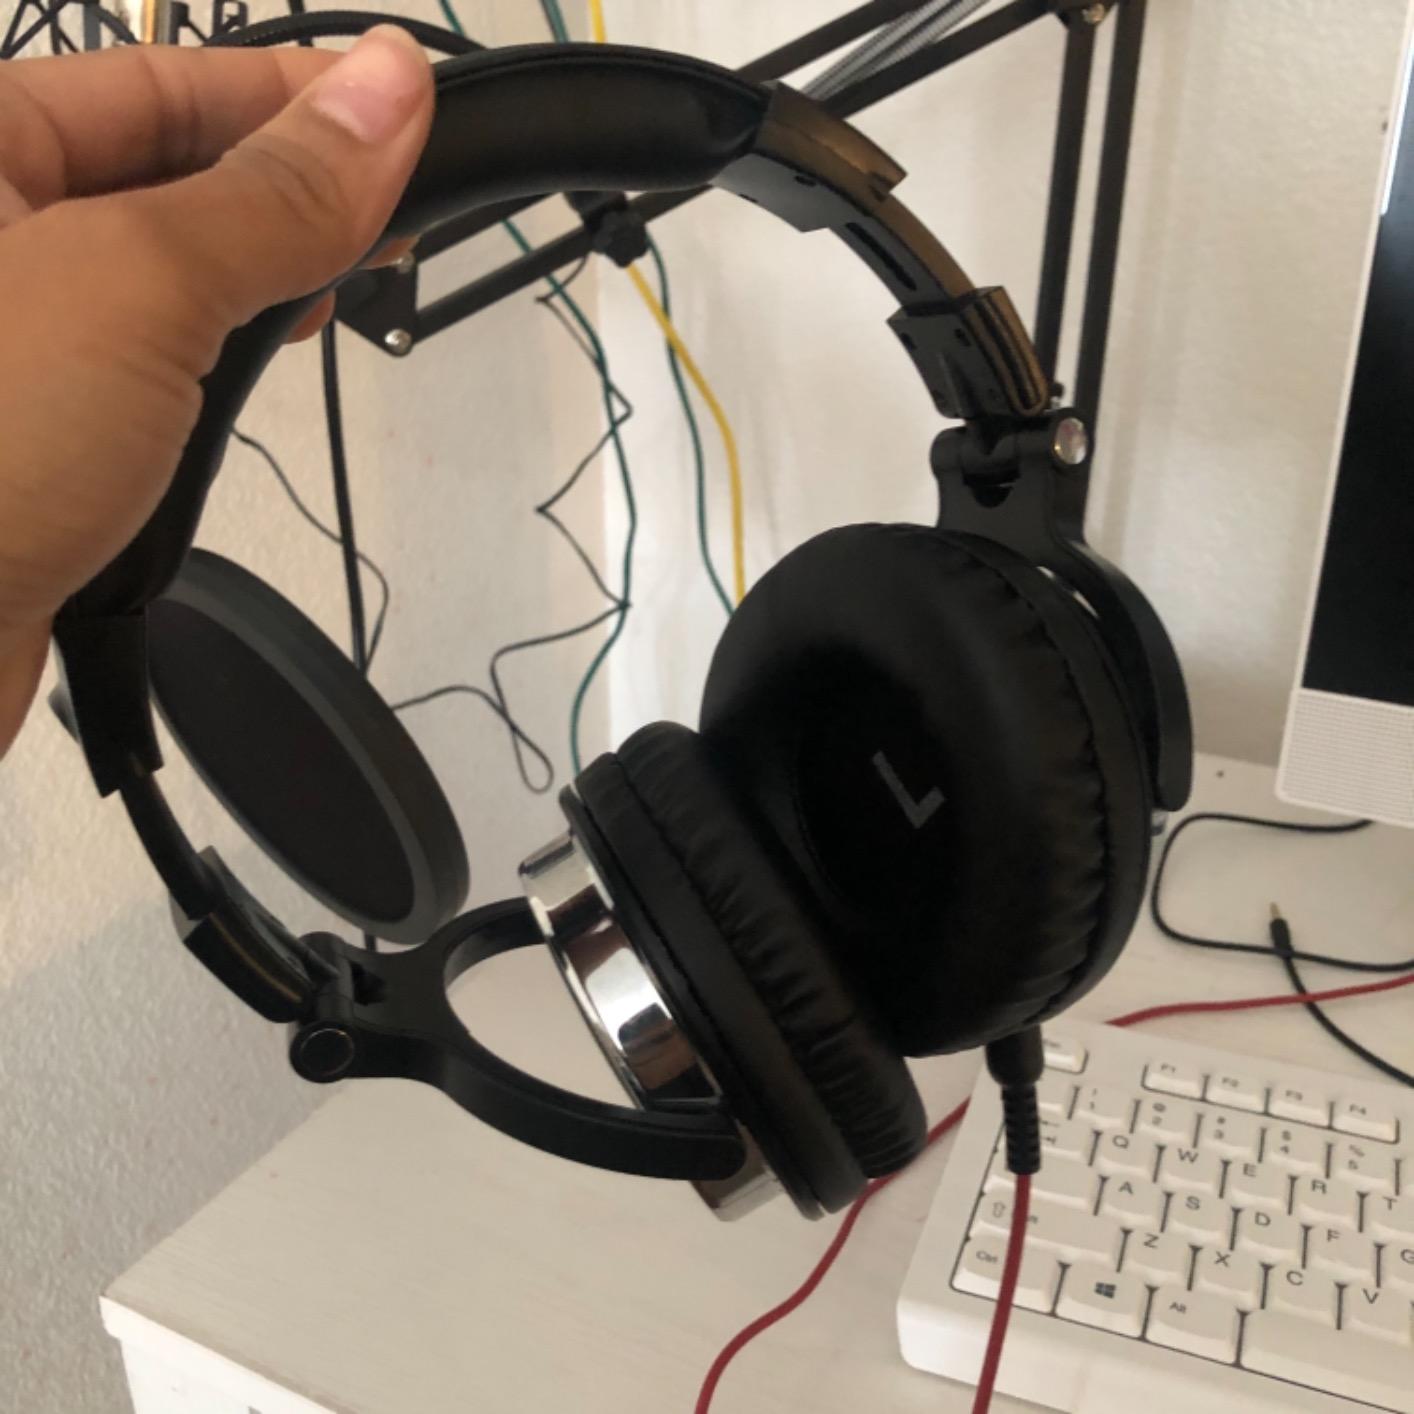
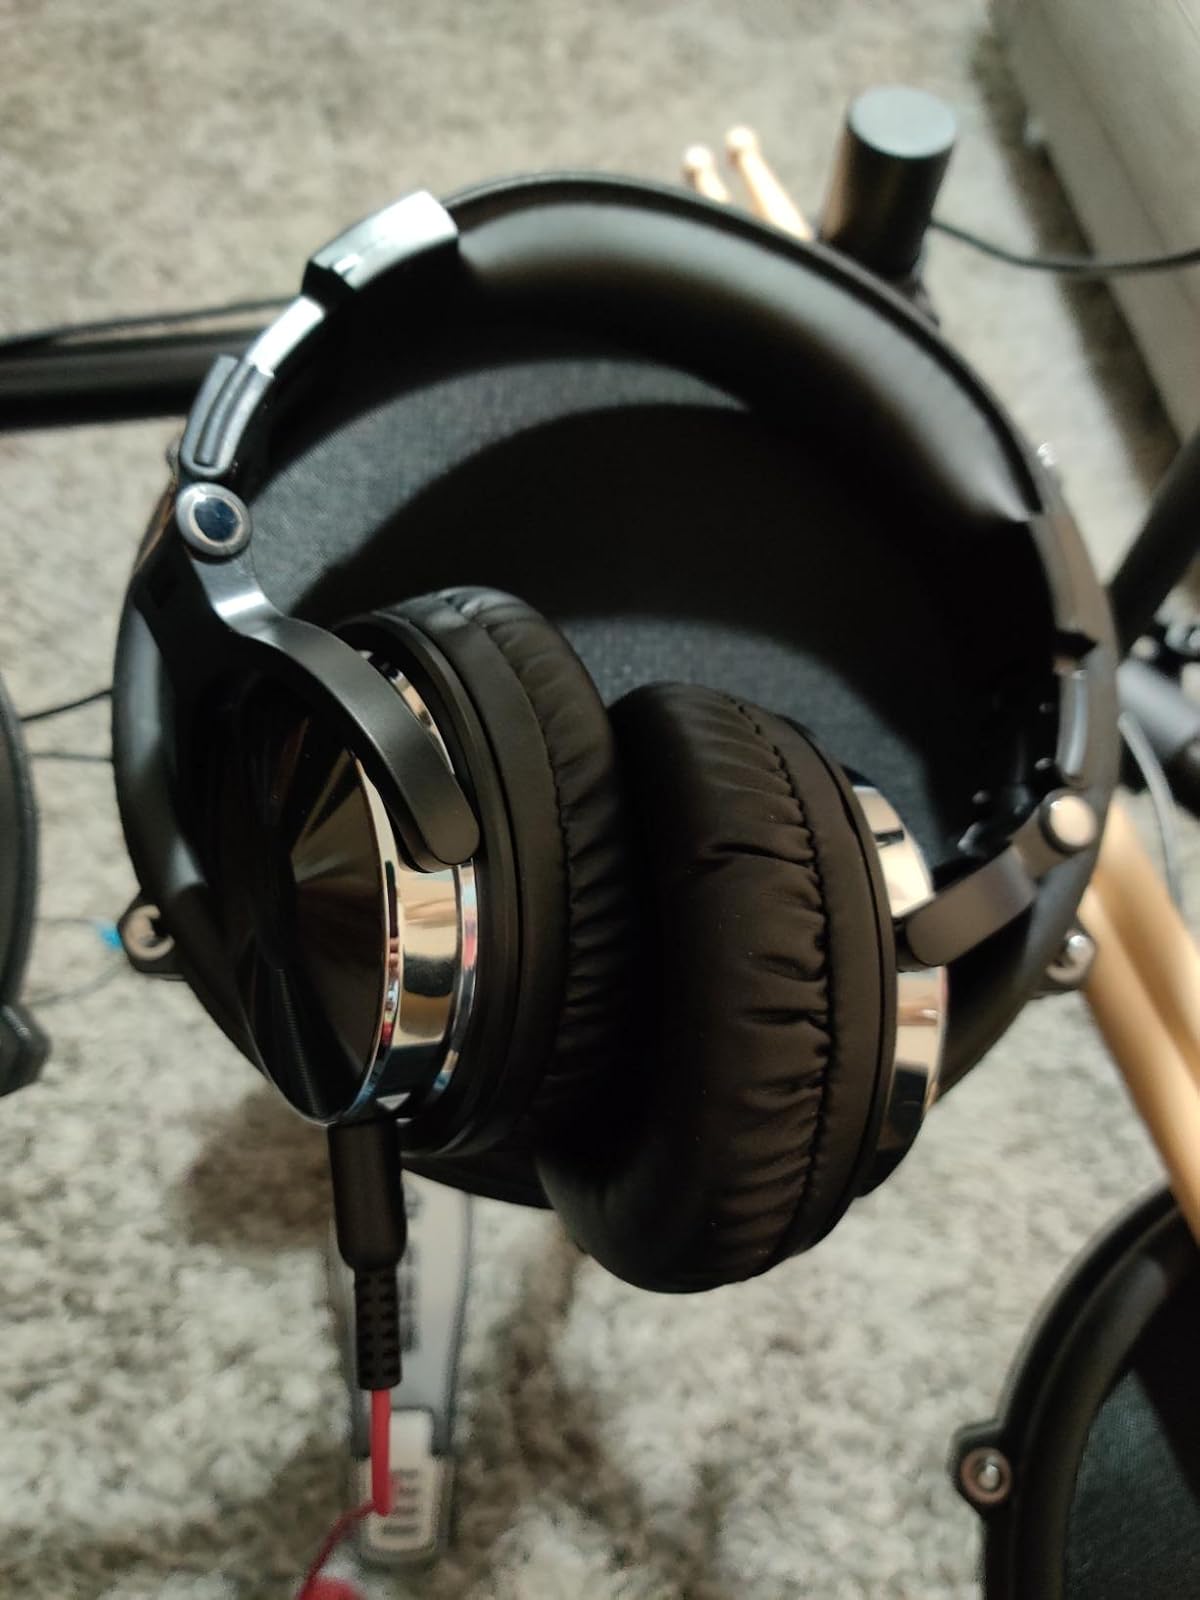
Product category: headphones
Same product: yes